Anti-Barney humor

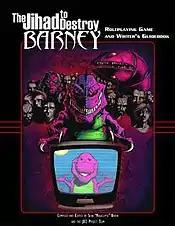
The cover of a roleplaying guidebook "The Jihad to Destroy Barney" (1999) depicts anti-Barney humor in the 1990s and early 2000s.

Anti-Barney humor is a form of humor that targets Barney the Dinosaur, the main character from the children's television series "Barney & Friends", and singles out the show for criticism.